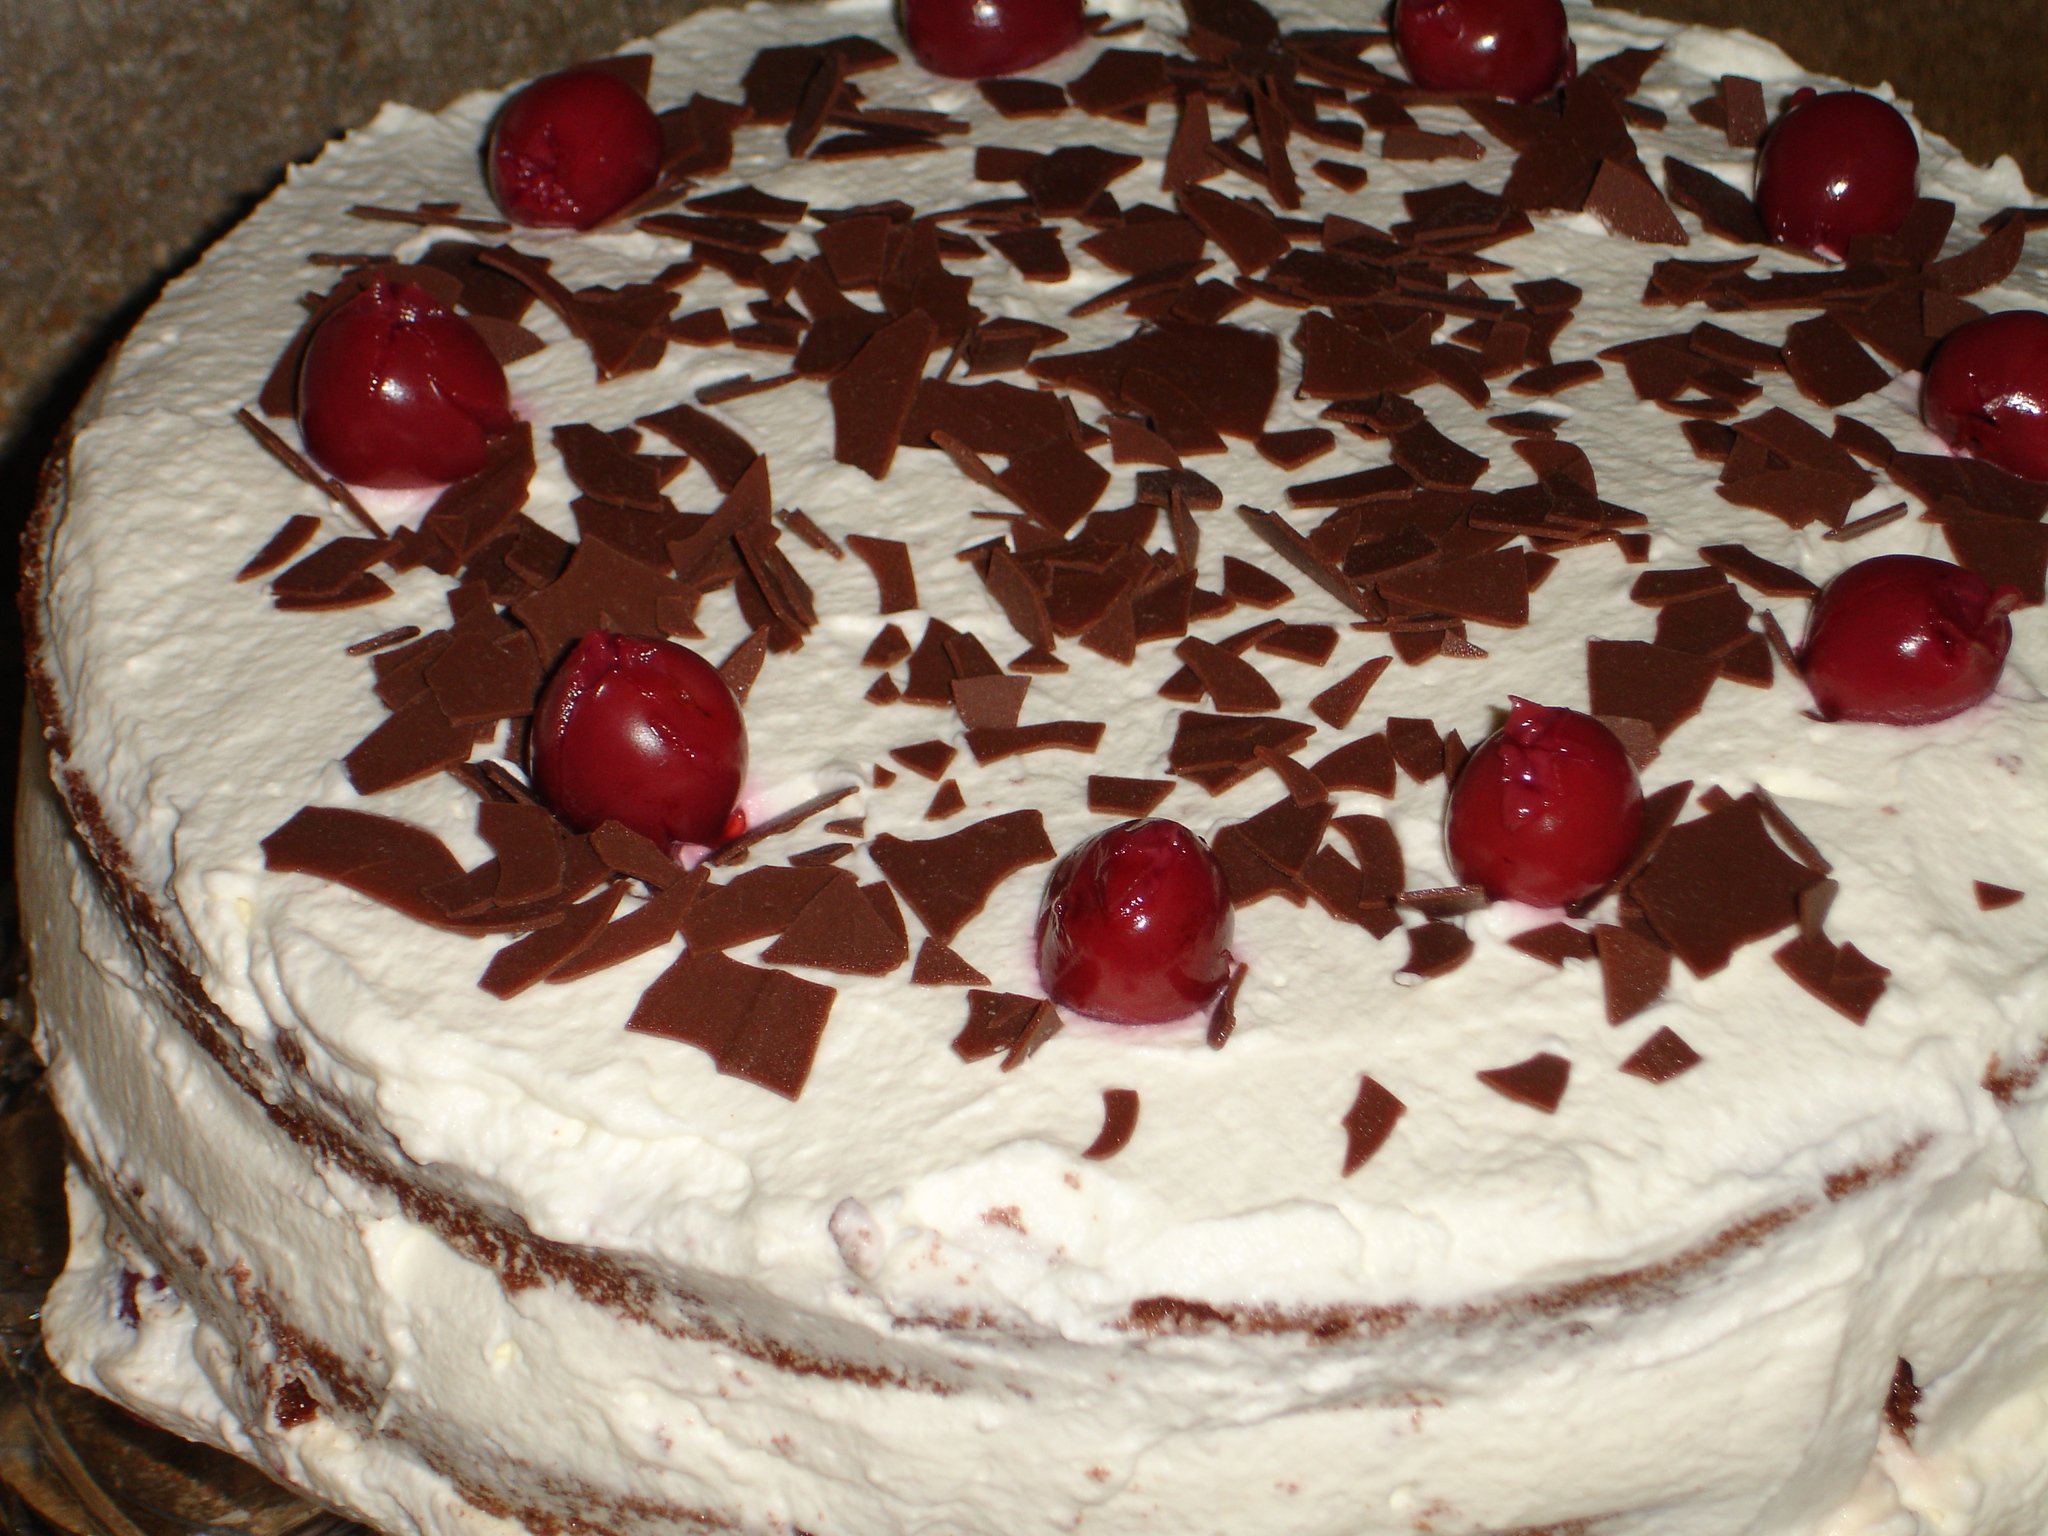
dish, food, produce, dessert, eat, cuisine, cream, cake, chocolate cake, whipped cream, icing, cherries, cheesecake, baked goods, black forest cake, torte, buttercream, pavlova, chocolate chips, frutti di bosco, semifreddo, fruit cake